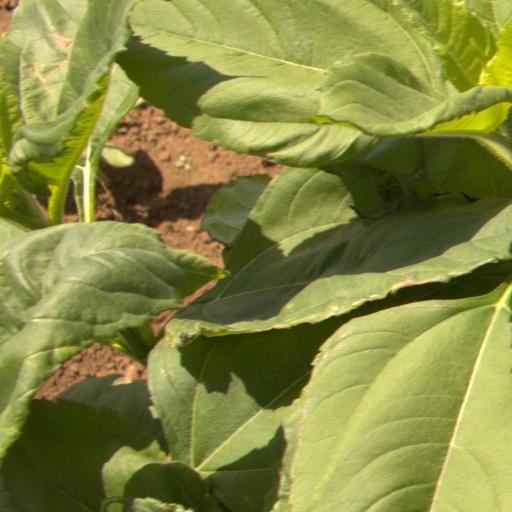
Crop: Jerusalem artichoke